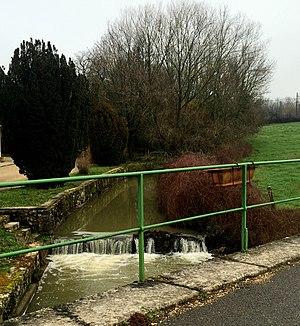
Bief des Brosses (Durlet) à Druillat.
Le Suran ou Surand, est une rivière française qui coule dans les départements du Jura et de l'Ain dans les deux régions Bourgogne-Franche-Comté et Auvergne-Rhône-Alpes. C'est un affluent de la rivière d'Ain en rive droite.